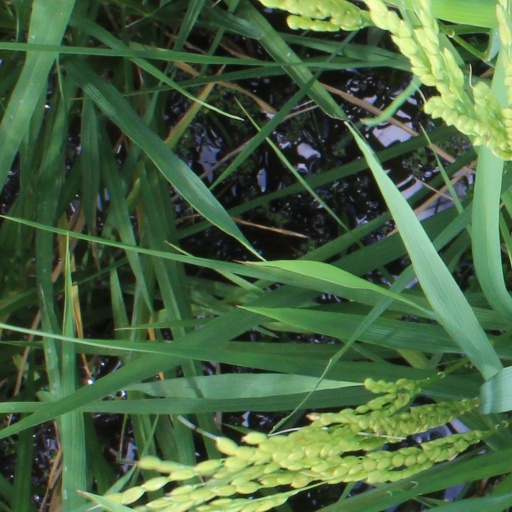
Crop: rice